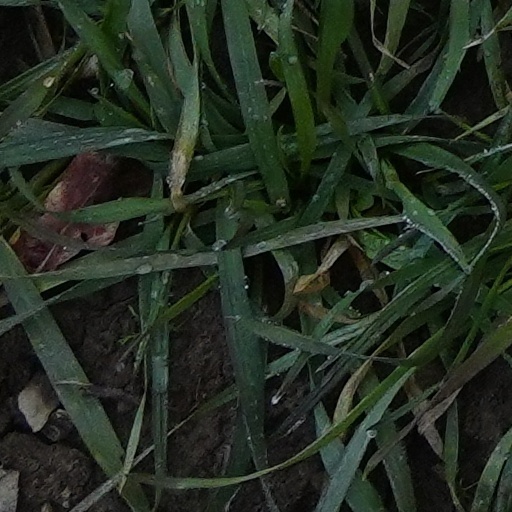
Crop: wheat